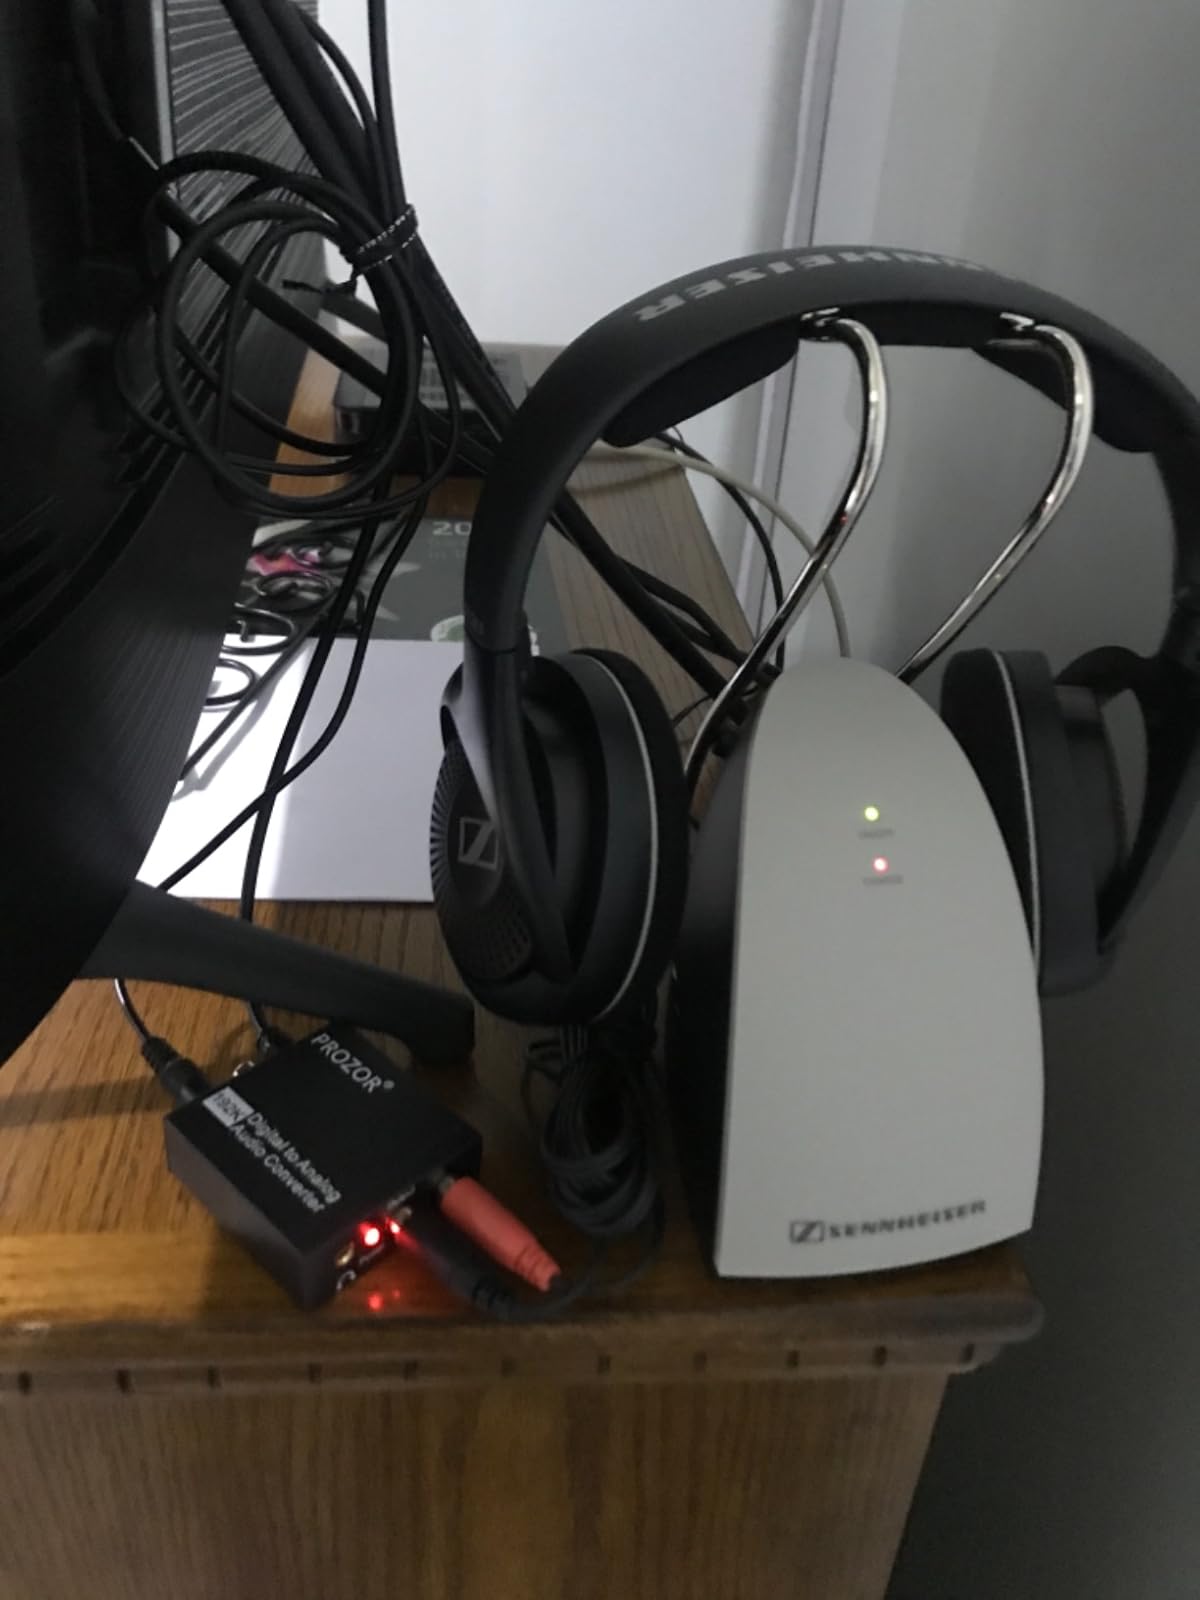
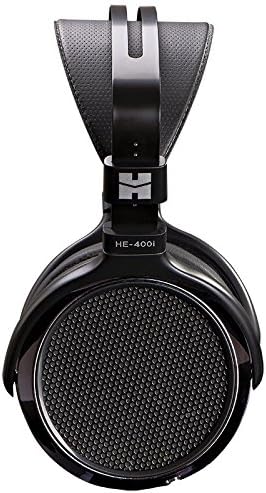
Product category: headphones
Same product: no